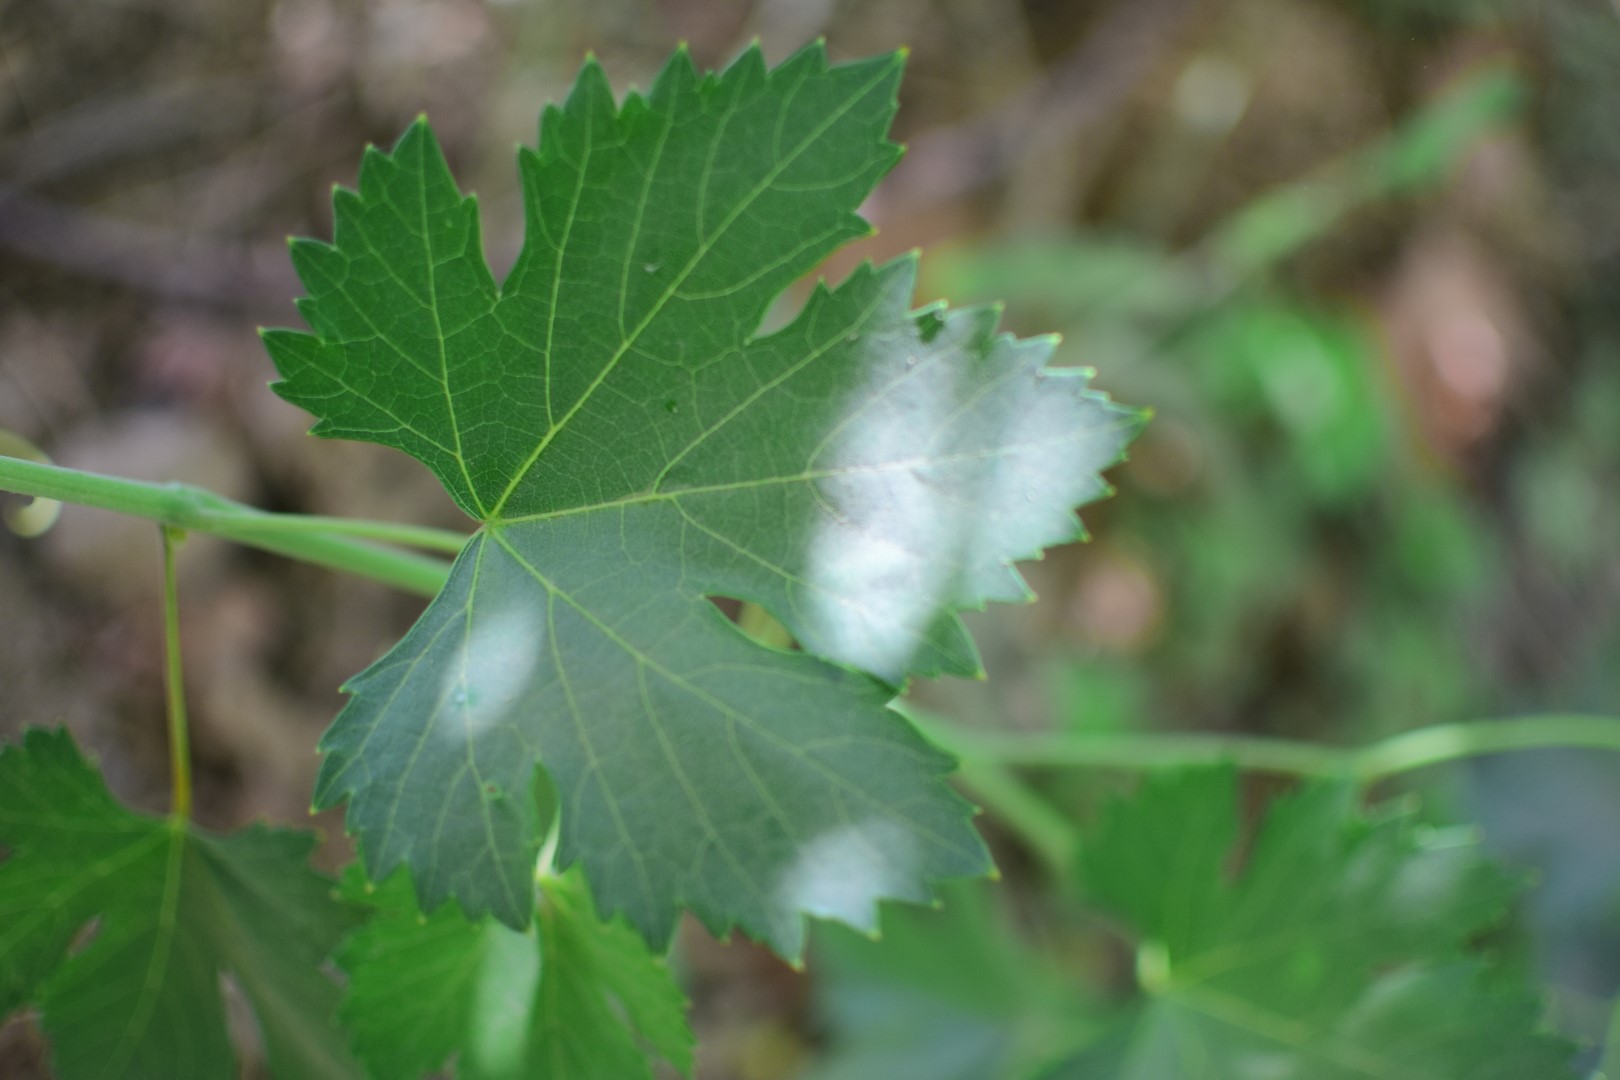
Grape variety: Halawani